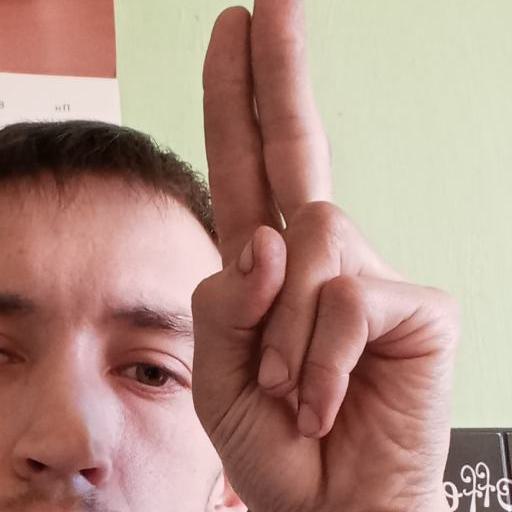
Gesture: two_up